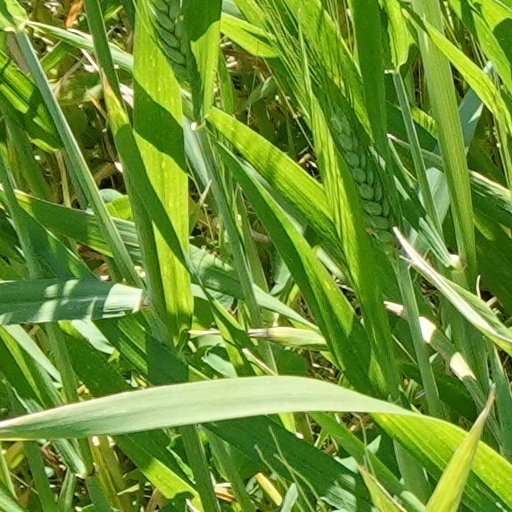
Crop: wheat